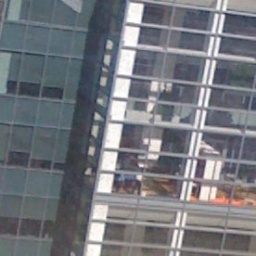
Killer doubles match @ the Comcast building. Man, the guy in the white shirt has a wicked forehand. Wicked topspin.